Leonid Brezhnev

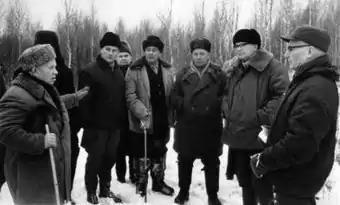
Brezhnev (center) partaking in a hunting outing with Khrushchev (far left) and Finnish president Urho Kekkonen (second from right) in 1963, one year before Khrushchev's ousting

Brezhnev's patron Khrushchev succeeded Stalin as General Secretary, while Khrushchev's rival Georgy Malenkov succeeded Stalin as Chairman of the Council of Ministers. Brezhnev sided with Khrushchev against Malenkov, but only for several years. In February 1954, he was appointed second secretary of the Communist Party of the Kazakh SSR, and was promoted to General Secretary in May, following Khrushchev's victory over Malenkov. On the surface his brief was simple: to make the new lands agriculturally productive. In reality, Brezhnev became involved in the development of the Soviet missile and nuclear arms programs, including the Baykonur Cosmodrome. The initially successful Virgin Lands Campaign soon became unproductive and failed to solve the growing Soviet food crisis. Brezhnev was recalled to Moscow in 1956. The harvest in the years following the Virgin Lands Campaign was disappointing, which would have hurt his political career had he remained in Kazakhstan.